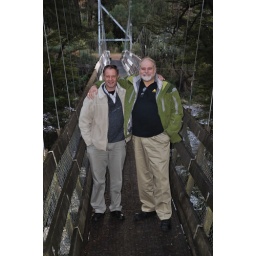
Ivo &amp;amp; Clint on the rope bridge near Ivo's lake house.